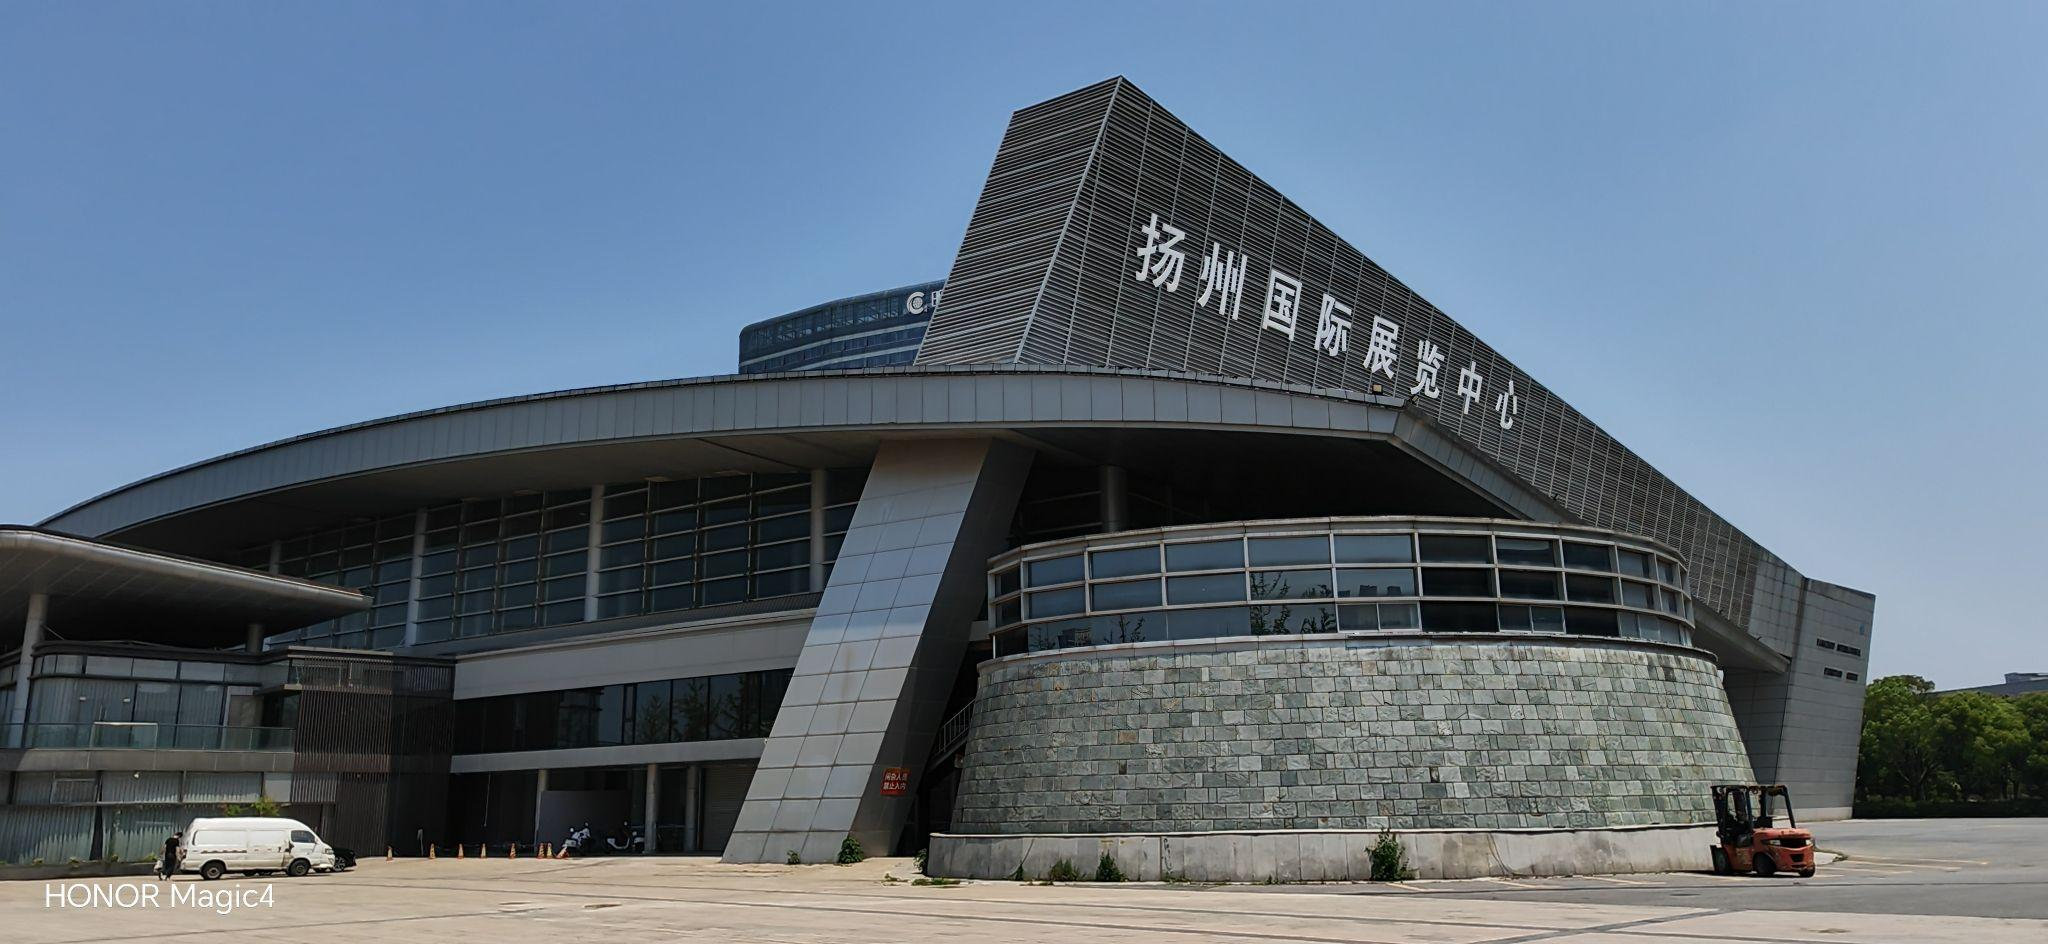
地标名称：扬州国际展览中心
所在城市：扬州市·邗江区